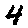
Label: 4